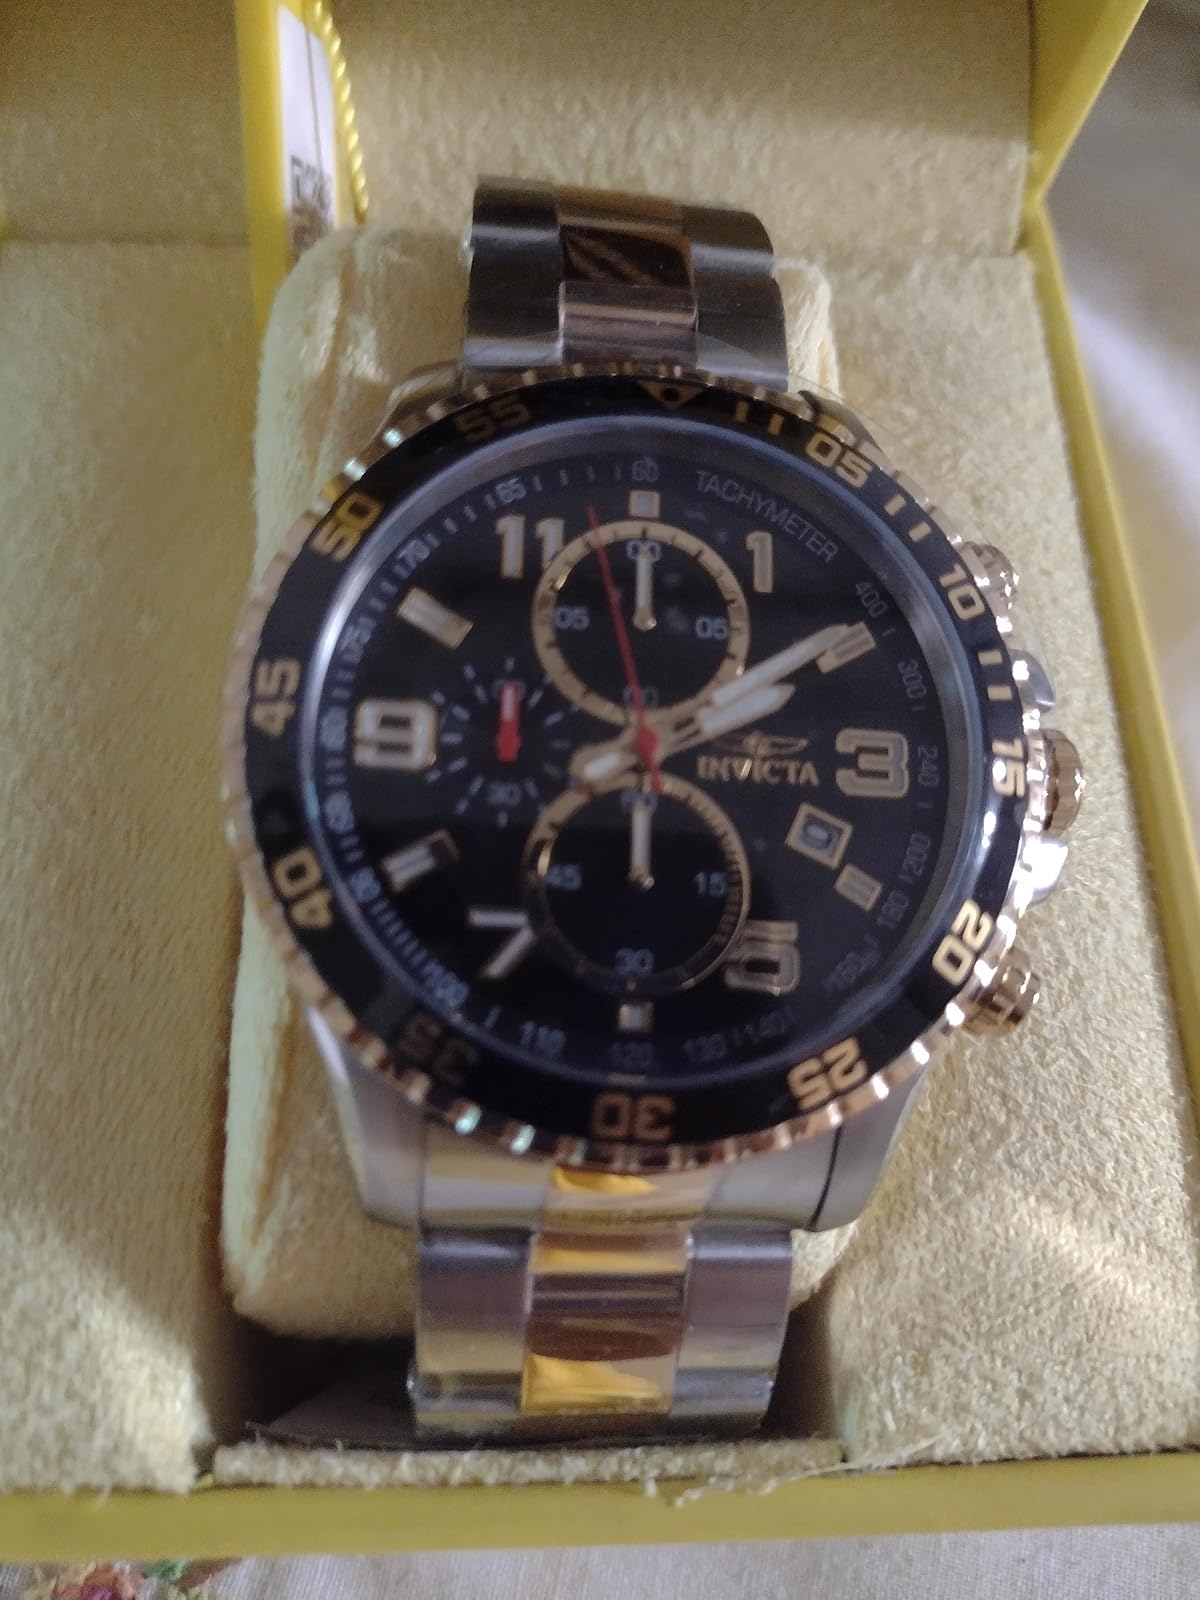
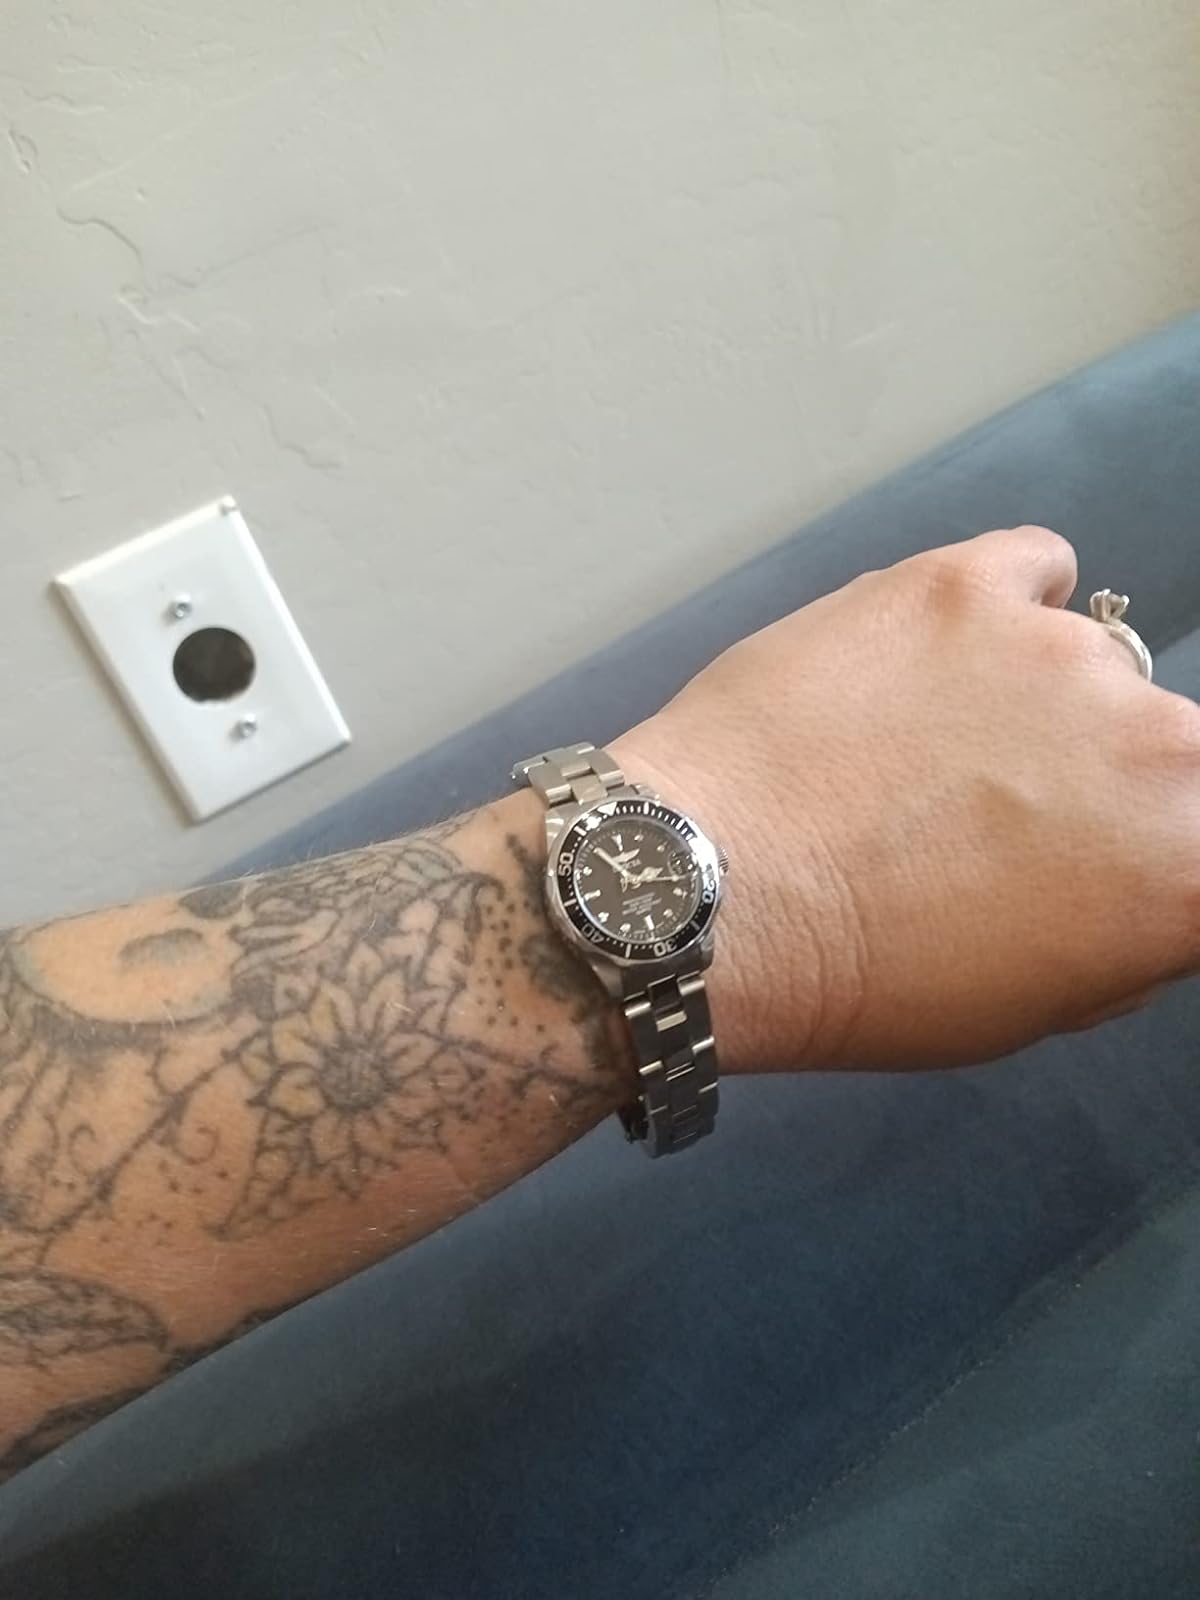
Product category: accessories_watch
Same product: no